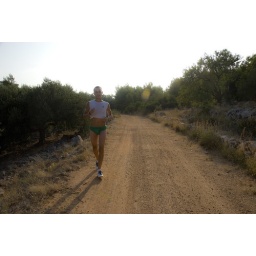
Young man wearing shorts running along a dirt road in Korbuni, Korcula Island, Croatia at dusk